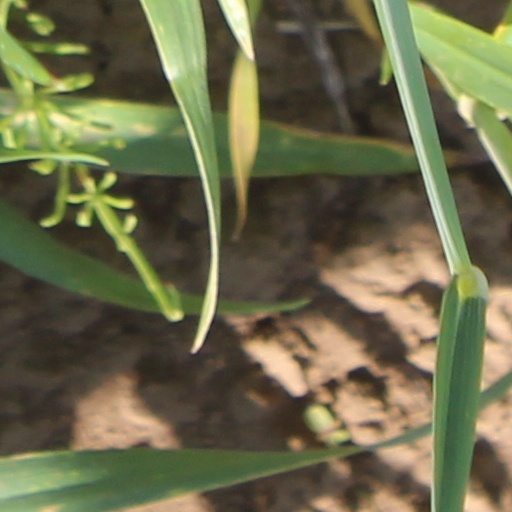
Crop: wheat